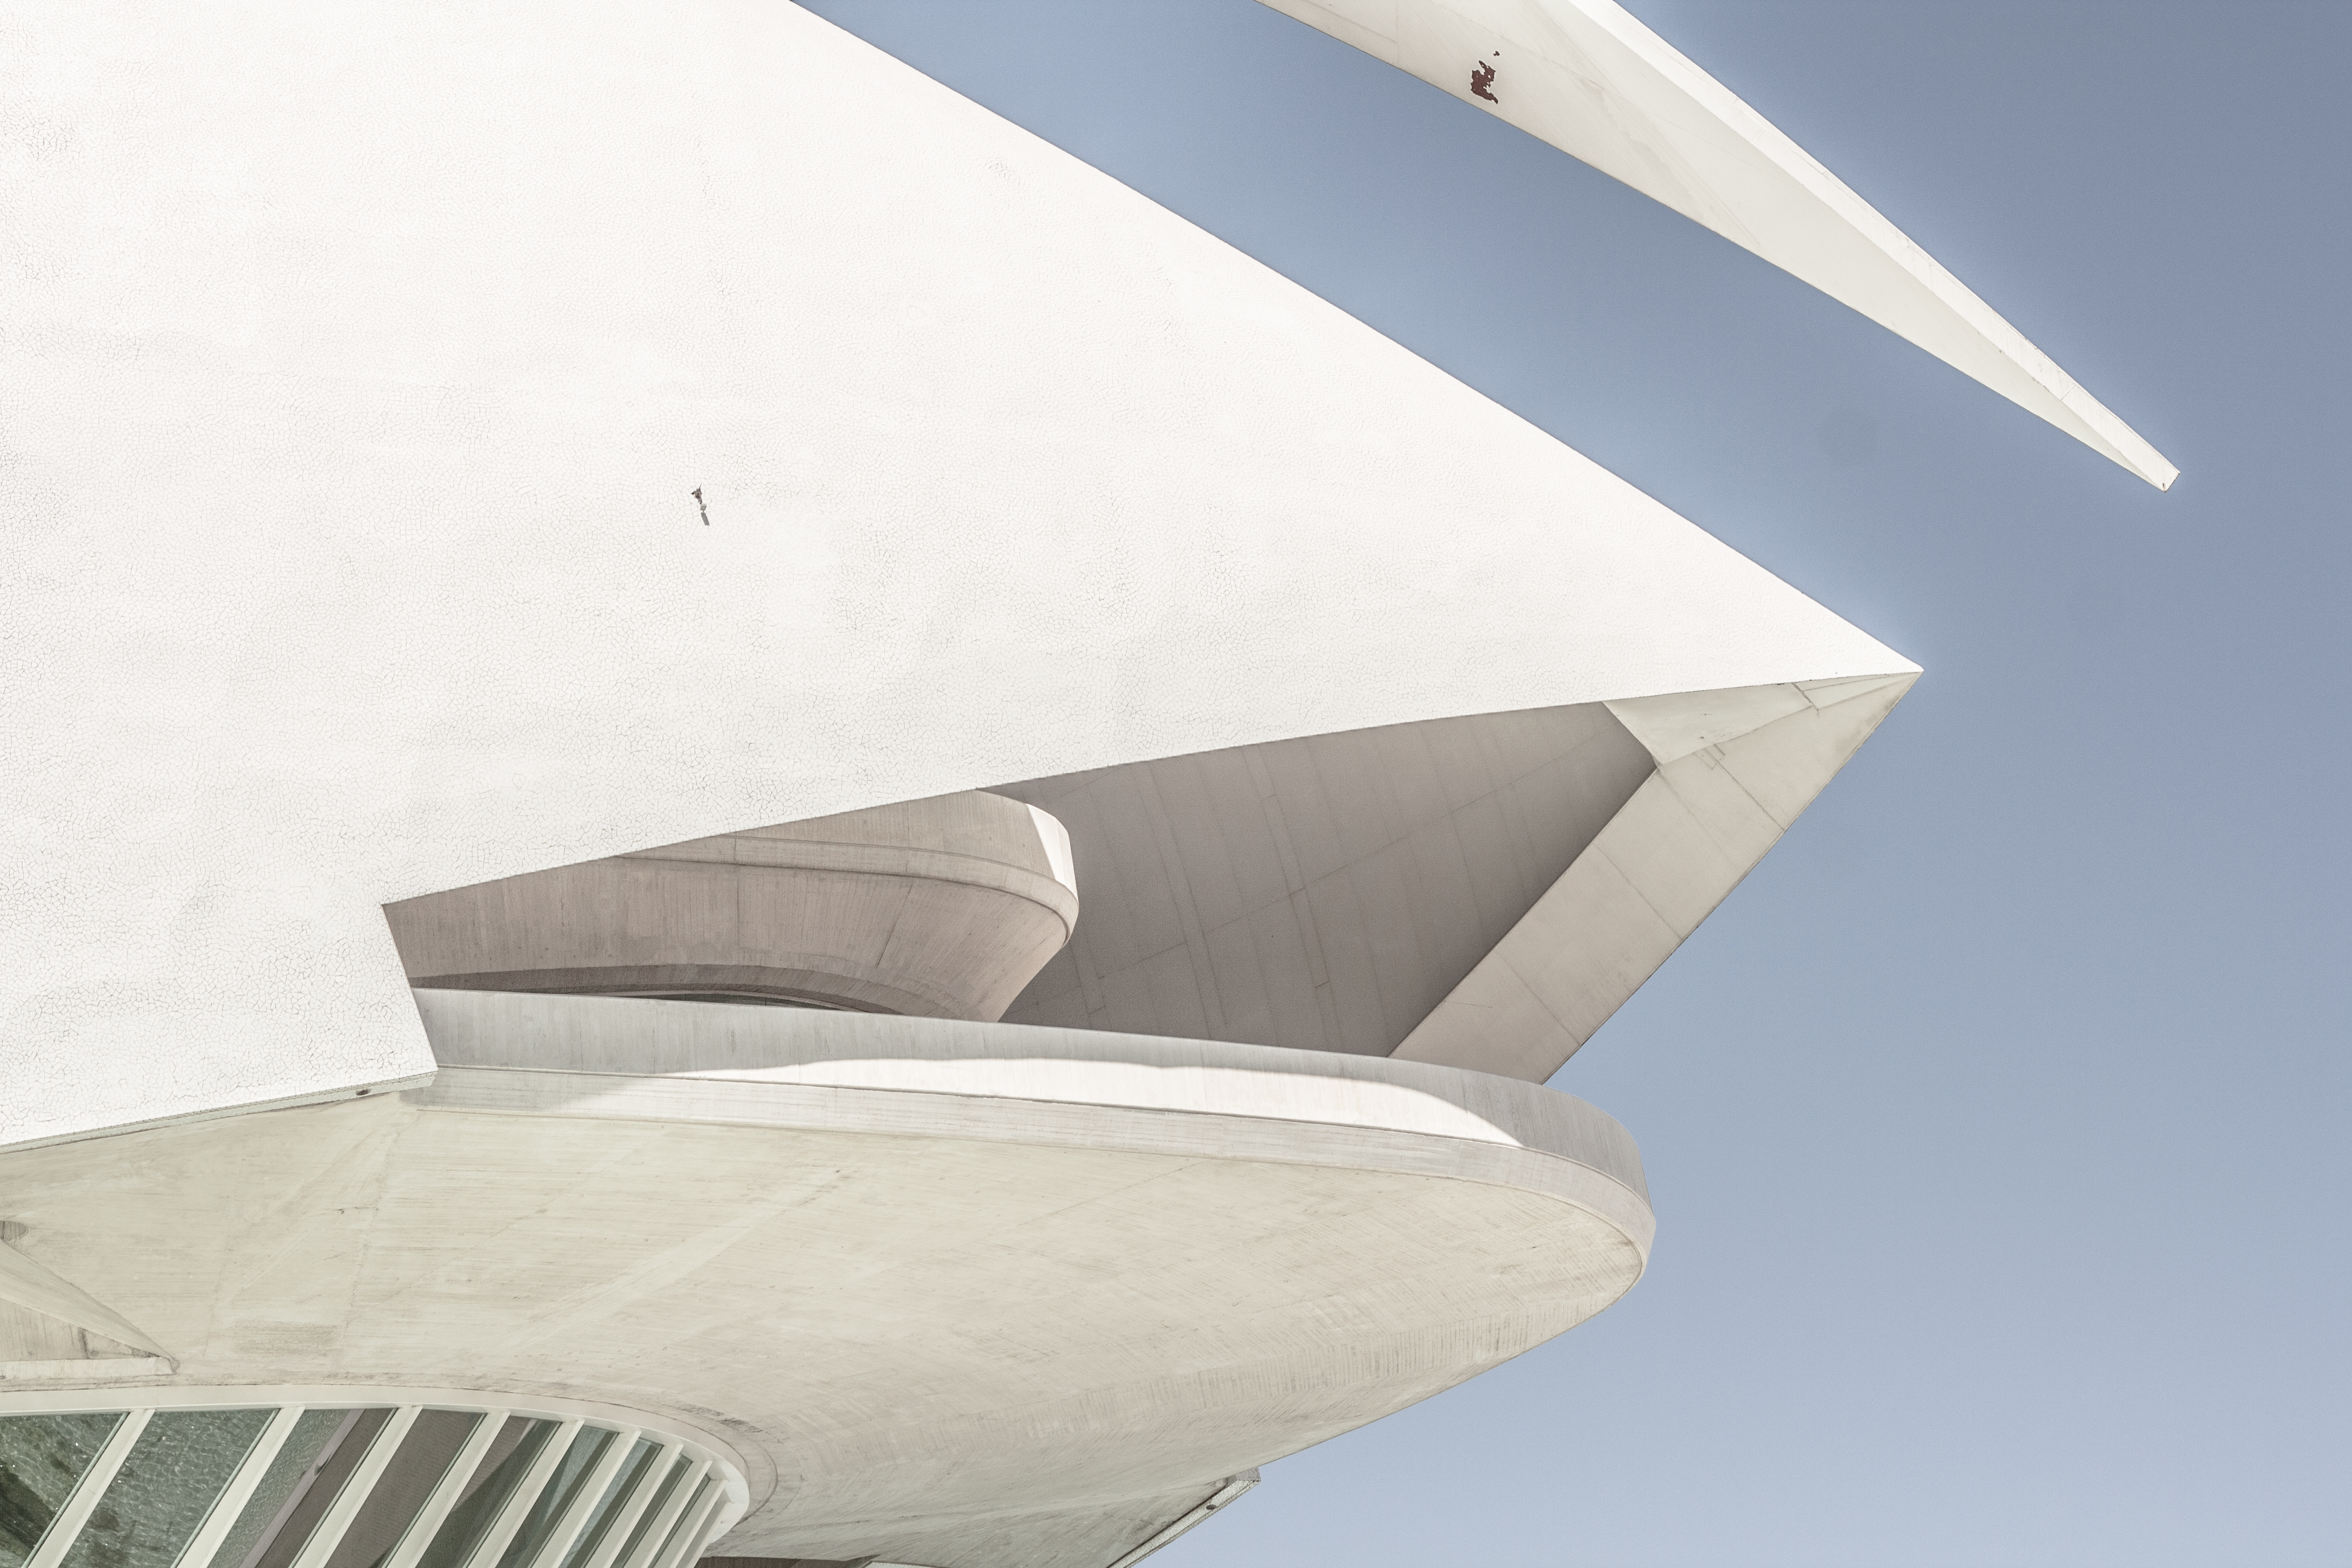
sharp, wing, architecture, structure, white, ceiling, geometric, lighting, publicdomain, background, design, corner, minimalist, whitebuilding, daylighting